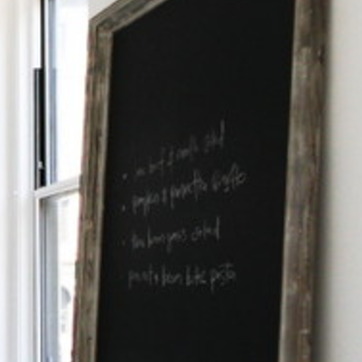
Material: other